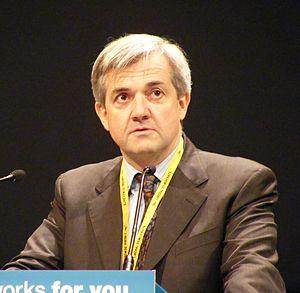
Le Lord Chancelier de l'ombre fait partie du cabinet fantôme. L'actuel Lord Chancelier de l'ombre est David Lammy.
Christopher Murray Paul-Huhne, dit Chris Huhne, né le 2 juillet 1954 à Londres, est un homme politique britannique membre des Libéraux démocrates. Du 12 mai 2010 au 5 février 2012, il est Secrétaire d'État à l'Énergie et au Changement climatique du gouvernement de David Cameron.
Le secrétaire d'État à l'Énergie et au Changement climatique est un ancien poste du gouvernement britannique. Le département de l'Énergie et du Changement climatique, que le secrétaire d'État dirige, est créé le 3 octobre 2008, lorsque l'ancien Premier ministre Gordon Brown remanie son cabinet. Il est supprimé le 14 juillet 2016 lors de l'annonce de la composition du gouvernement May, remplacé par le poste de secrétaire d'État aux Affaires, à l'Énergie et à la Stratégie industrielle.